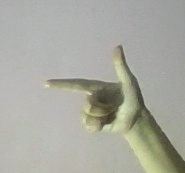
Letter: yaa